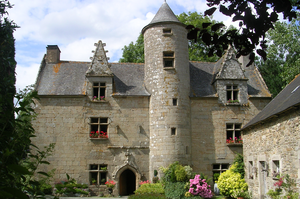
Manoir de Toul an Golet à Plésidy
Cet article recense une partie des monuments historiques des Côtes-d'Armor, en France.